President of Harvard University

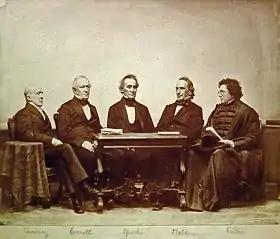
Five Harvard University presidents, sitting in order of when they served. Left-to-right: Josiah Quincy III, Edward Everett, Jared Sparks, James Walker and Cornelius Conway Felton.

Harvard presidents have traditionally influenced educational practices nationwide. Charles W. Eliot, for example, originated America's familiar system of a smorgasbord of elective courses available to each student; James B. Conant worked to introduce standardized testing; Derek Bok and Neil L. Rudenstine argued for the continued importance of diversity in higher education.